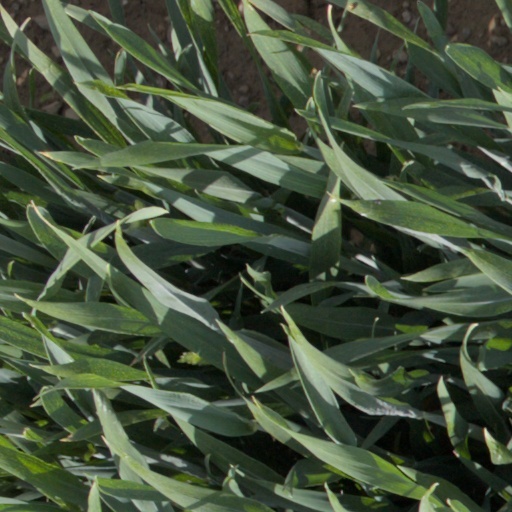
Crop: wheat